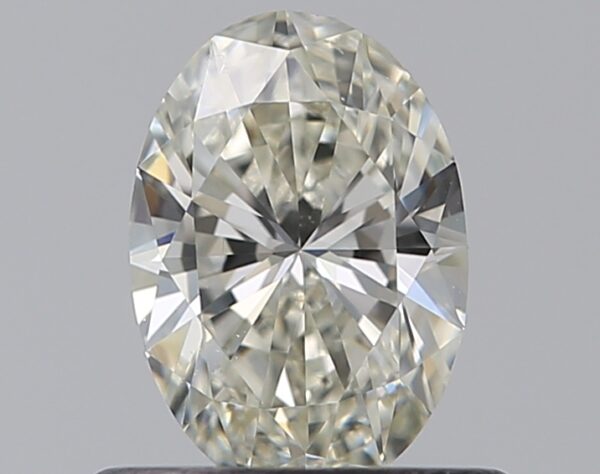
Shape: oval
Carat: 0.5
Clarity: VS2
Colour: H
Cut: EX
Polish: EX
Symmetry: VG
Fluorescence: VS
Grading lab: GIA
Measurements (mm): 6.38 x 4.39 x 2.75